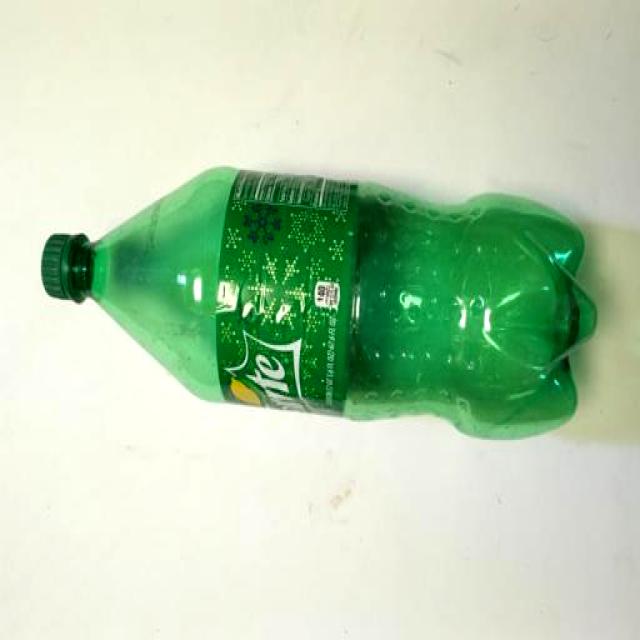
Label: Plastic